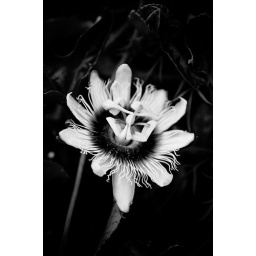
A beautiful flower of passion fruit (markisa in Indonesian) plant to be found in sub tropic region.